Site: brandenburg
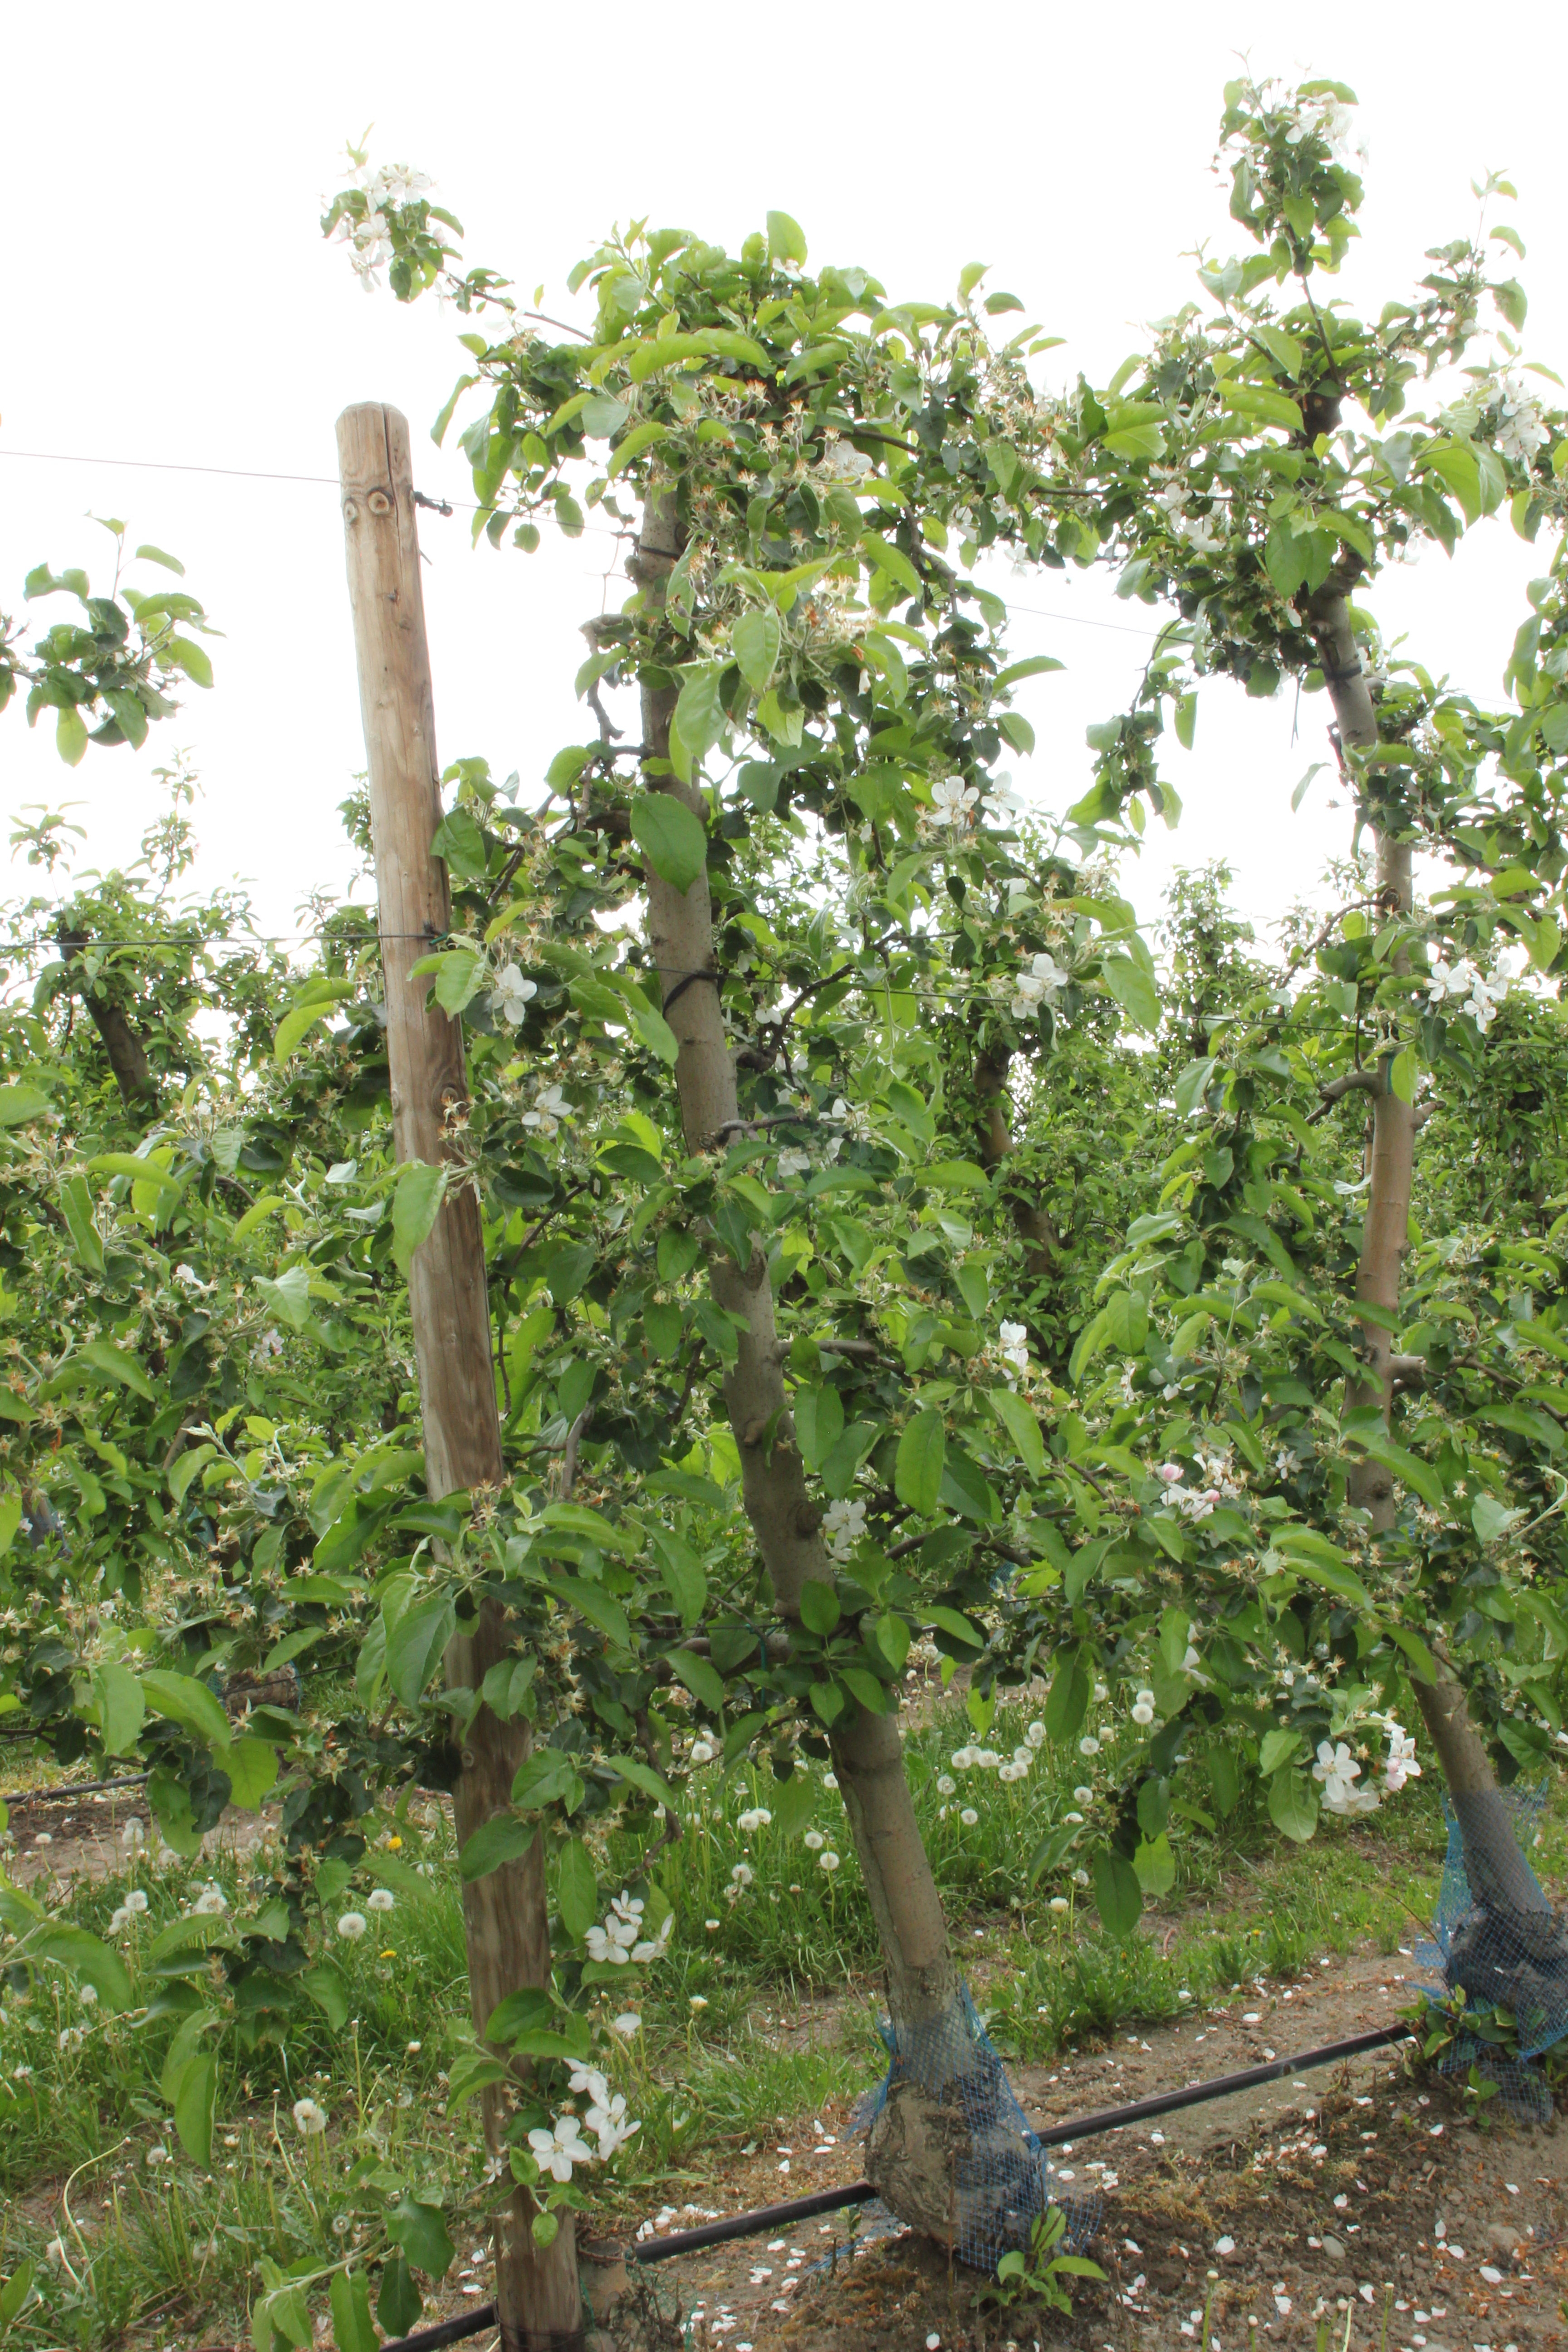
Growth stage (BBCH 67): Flowering